Pterocarpus santalinus

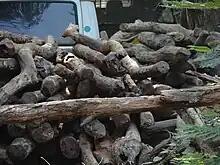
Seized red sandalwood logs at Forest office, Tirupati

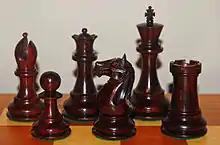
Chess pieces in red sandalwood

"Pterocarpus santalinus" is a light-demanding small tree, growing to tall with a trunk 50–150 cm diameter. It is fast-growing when young, reaching tall in three years, even on degraded soils. It is not frost tolerant, being killed by temperatures of −1 °C.